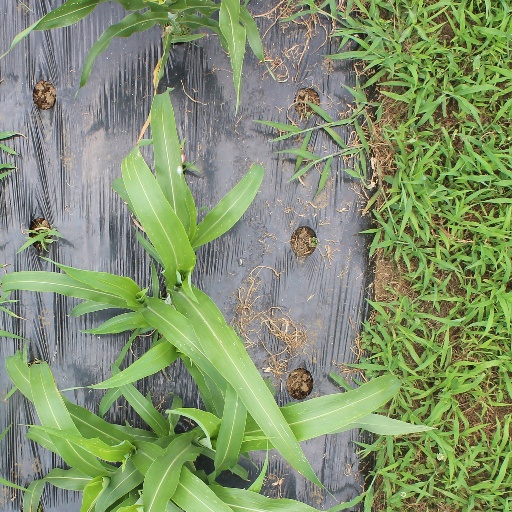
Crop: sorghum